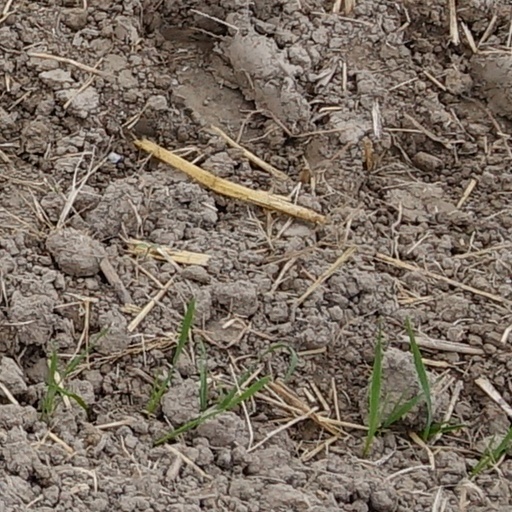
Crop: wheat